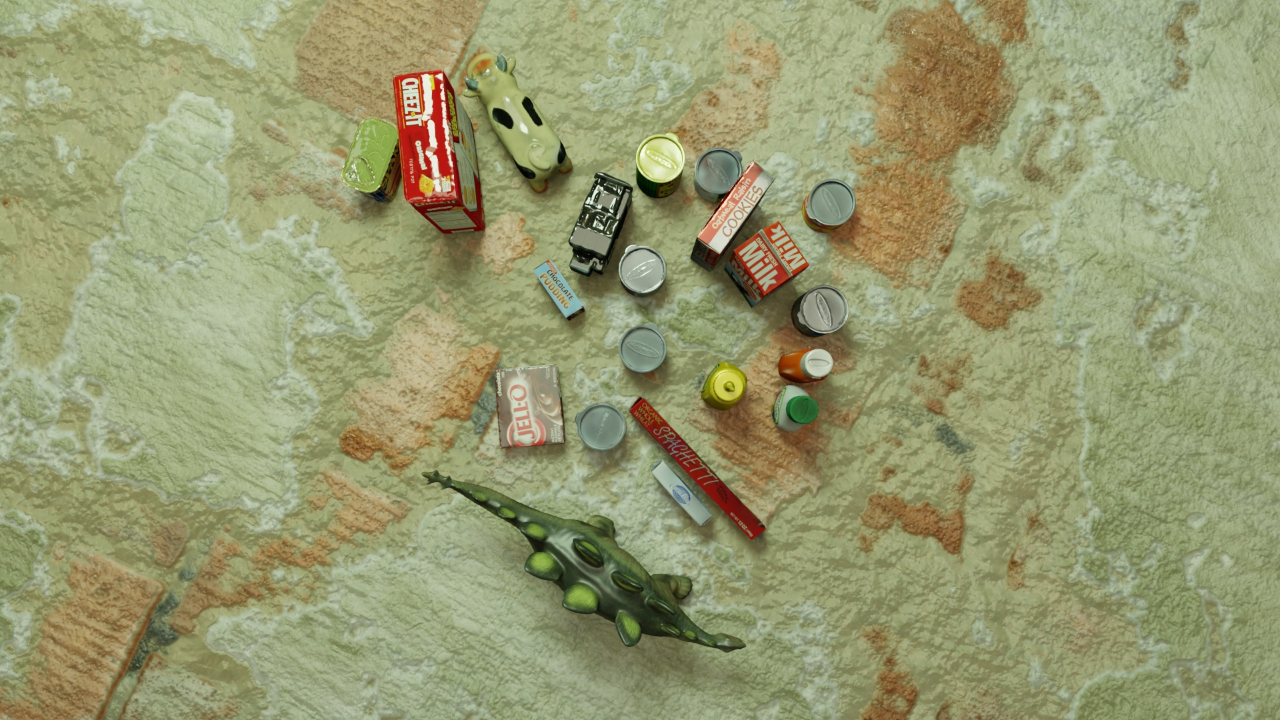
Question:
What are the five normalized (x, y) points between 0 and 1 in the image that outline the grasp plane for the box of instant chocolate pudding? Your answer should be as Grasp center: [], Left finger base: [], Right finger base: [], Left finger tip: [], Right finger tip: [].
Answer: Grasp center: [0.446094, 0.401389], Left finger base: [0.420312, 0.431944], Right finger base: [0.471094, 0.372222], Left finger tip: [0.419531, 0.438889], Right finger tip: [0.46875, 0.381944]